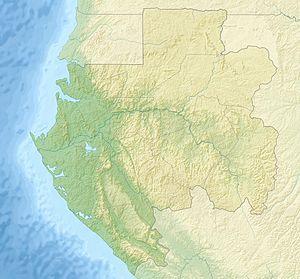
Bakoumba est une ville du sud-est du Gabon, dans la province du Haut-Ogooué ; elle est le chef-lieu du département du Lékoko.
Ntoum est une ville du Gabon, chef-lieu du département du Komo-Mondah dans la province de l'Estuaire, située à 38 km de la capitale gabonaise Libreville. En 2012, la population est estimée à 11 813 habitants.
Petit Loango est une ville de la province d’Ogooué-Maritime au Gabon.
La Zone humide de Petit Loango est une zone humide protégée du Gabon, faisant partie des zones humides d'importance internationale de la Convention de Ramsar depuis 1986. Elle est située dans le sud-ouest du Gabon, dans un bassin sédimentaire côtier, la plaine côtière gabonaise, entre les départements d’Etimboué et de Ndougou dans la province de l’Ogooué-Maritime. Sa superficie est de 4 800 km² et comprend la réserve de faune du Petit Loango, le domaine de chasse d’Iguéla, et le domaine de chasse de Ngové-Ndogo.